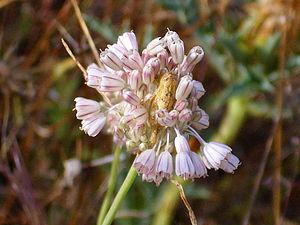
Cette liste de Tracheophyta de Bosnie-Herzégovine, ainsi que d’espèces introduites est un aperçu incomplet d’espèces de mousses, de fougères, de gymnospermes et d’angiospermes citées dans la littérature disponible en langues bosniaque, croate, serbe et serbo-croate. Cet aperçu n’inclue pas des espèces cultivées ni celles occasionnellement introduites.